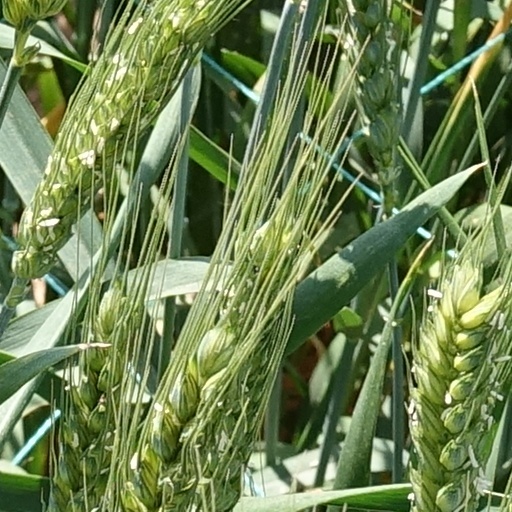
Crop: wheat